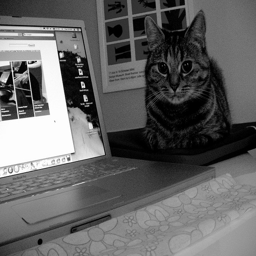
A black and white image of a cat next to a laptop
A cat that is sitting next to a laptop.
the kitten is sitting in the nook on the mouse.
Cat next to a laptop on counter top looking intrigued.
A cat sitting on top of a desk.